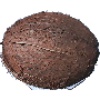
Label: Cocos 1